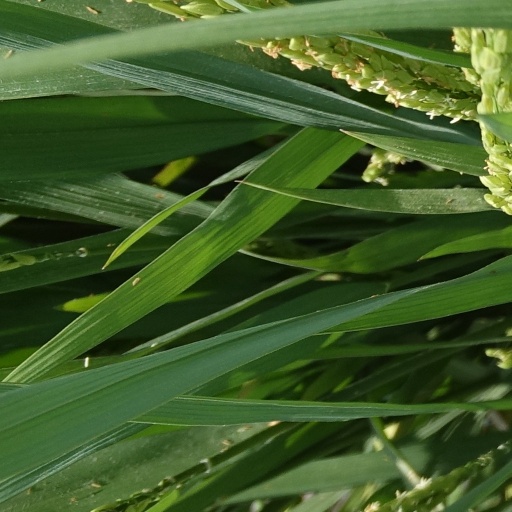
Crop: rice